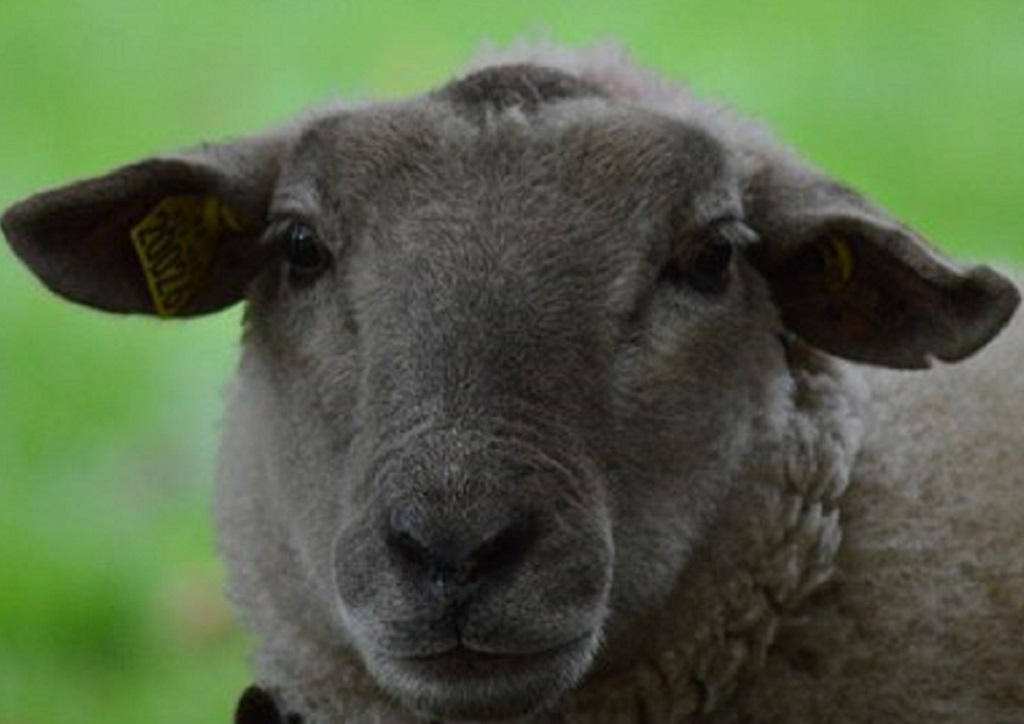
Label: no pain